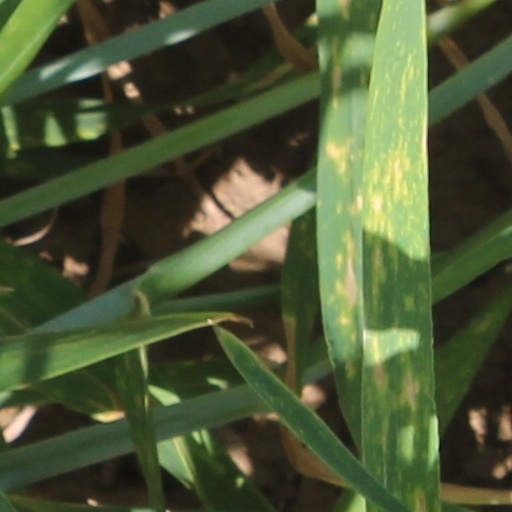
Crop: wheat